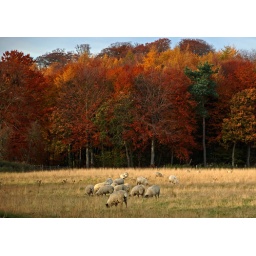
From footpath north of river near castle